Georgia State Route 7

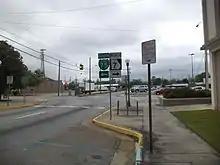
Southern terminus of SR 7 Alt. at North Patterson Street and West Magnolia Street

State Route 7 Business (SR 7 Bus.) is a business route of SR 7 that exists entirely within the west-central part of Lowndes County. Nearly the entire route travels within the city limits of Valdosta. It travels concurrent with US 41 Bus. for its entire length.